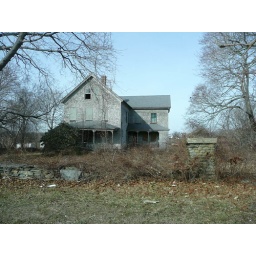
Here's a random abandoned house by the road on the way to Newport